Eugene Pao

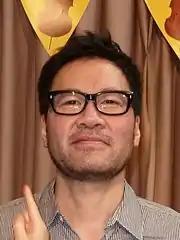
Pao in May 2013

Eugene Pao is a jazz guitarist. He has played with Jeremy Monteiro's group "Asiana".